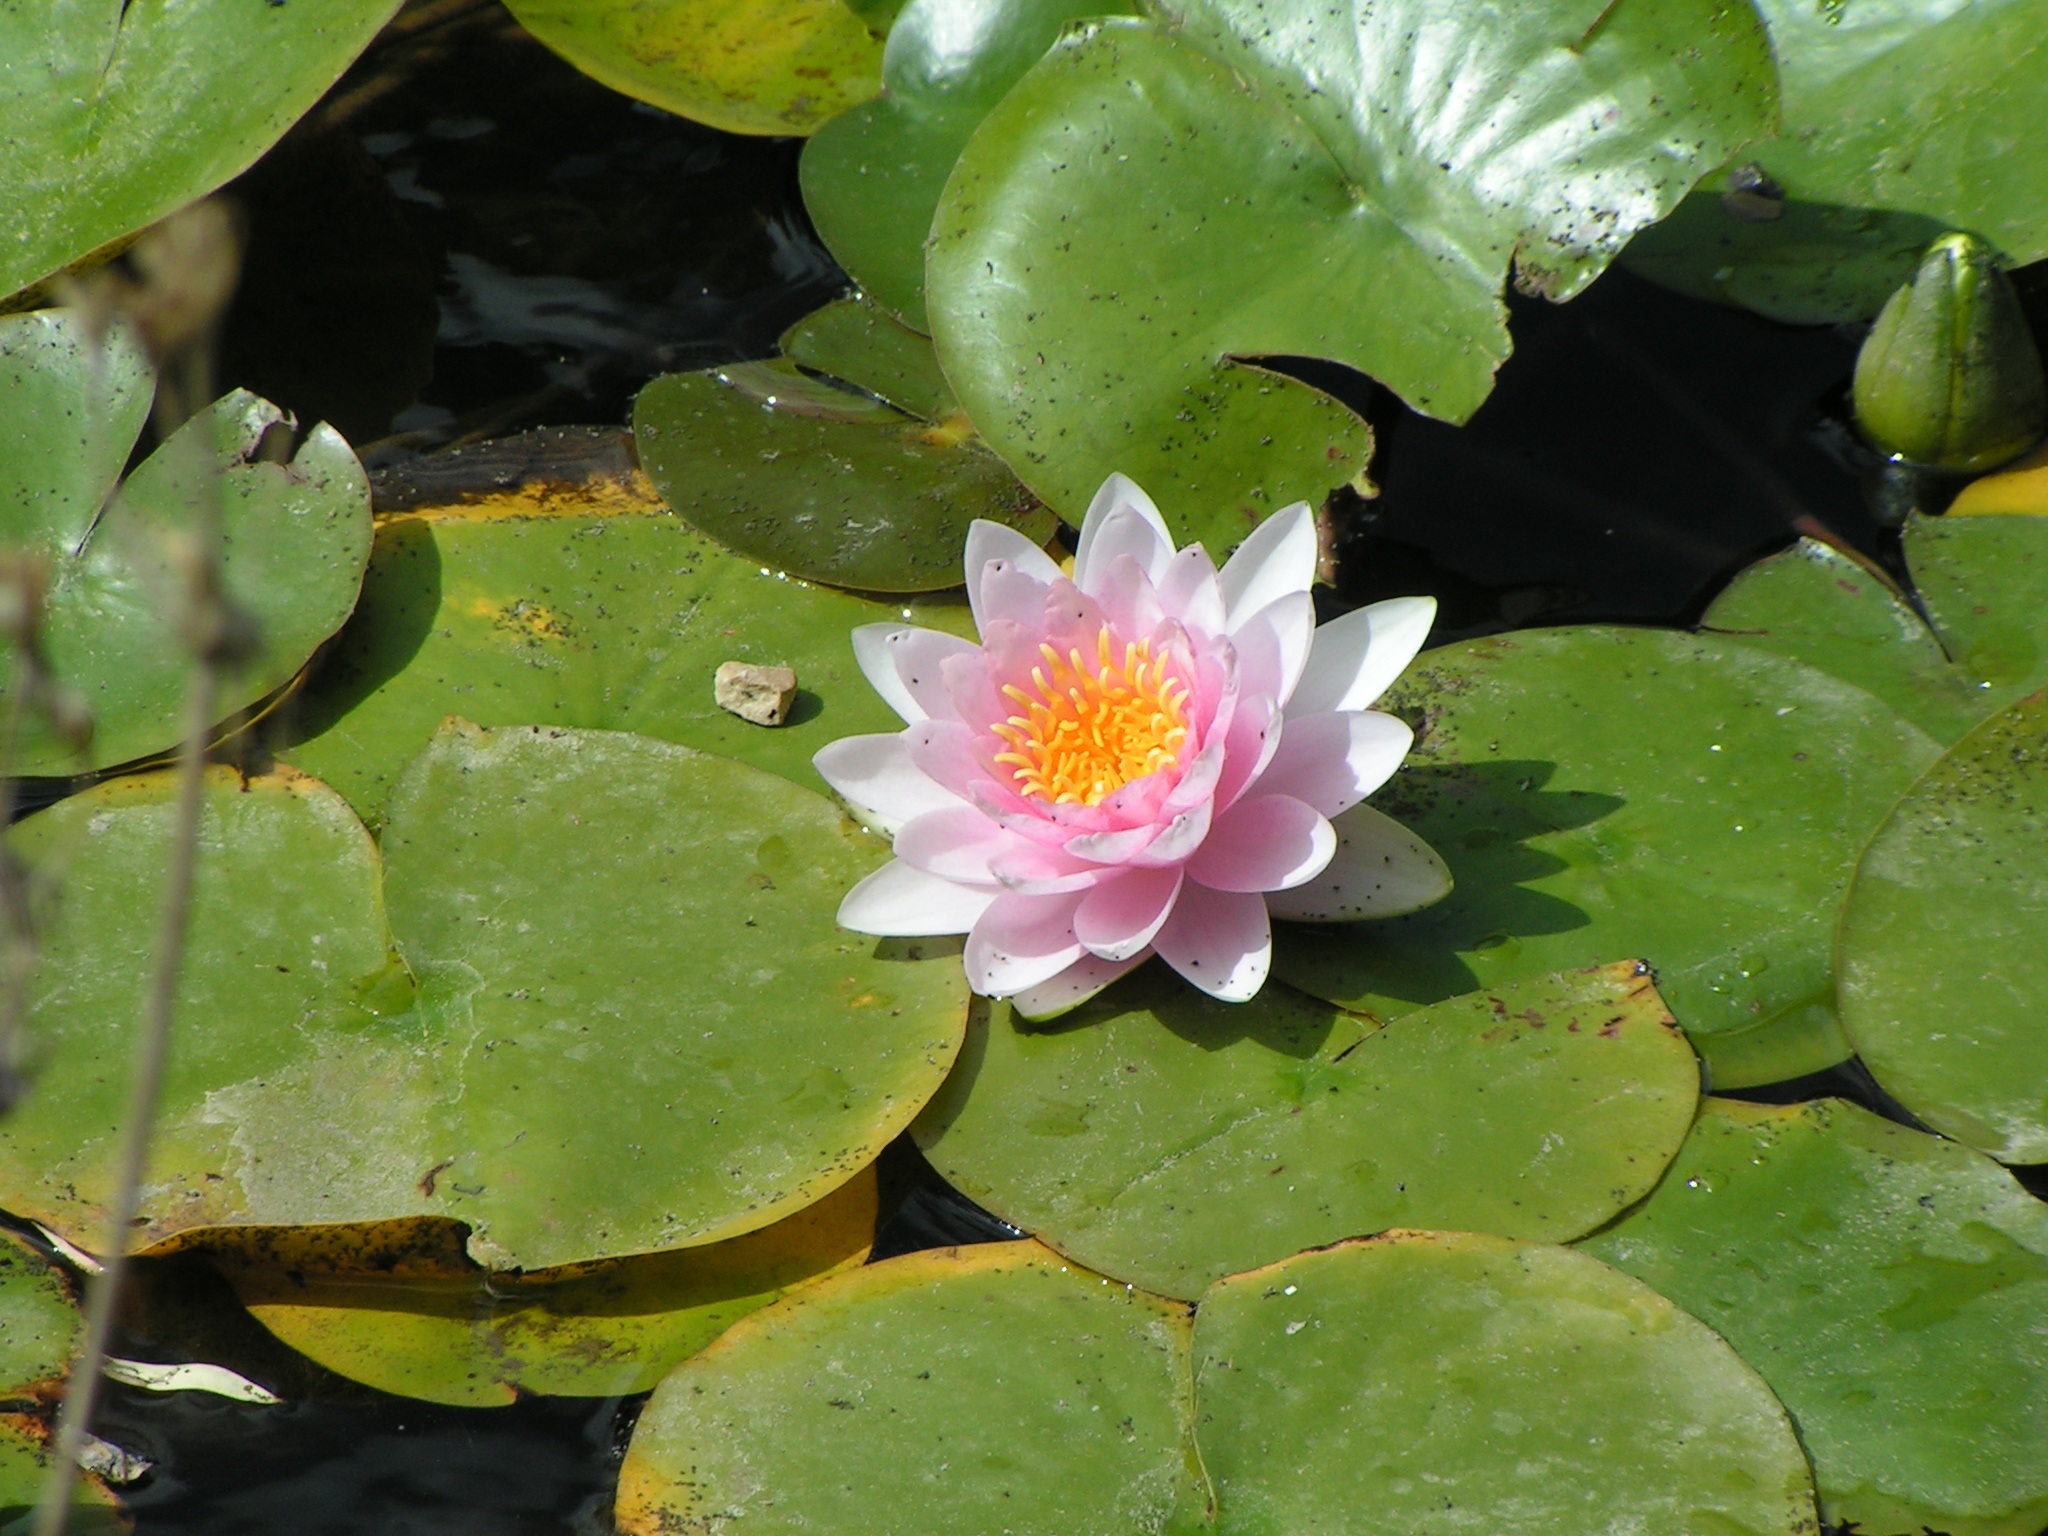
nature, plant, leaf, flower, purple, petal, pond, green, botany, aquatic, garden, pink, sacred lotus, aquatic plant, flora, plants, violet, lotus, mare, flowering plant, annual plant, land plant, lotus family, eastern prickly pear